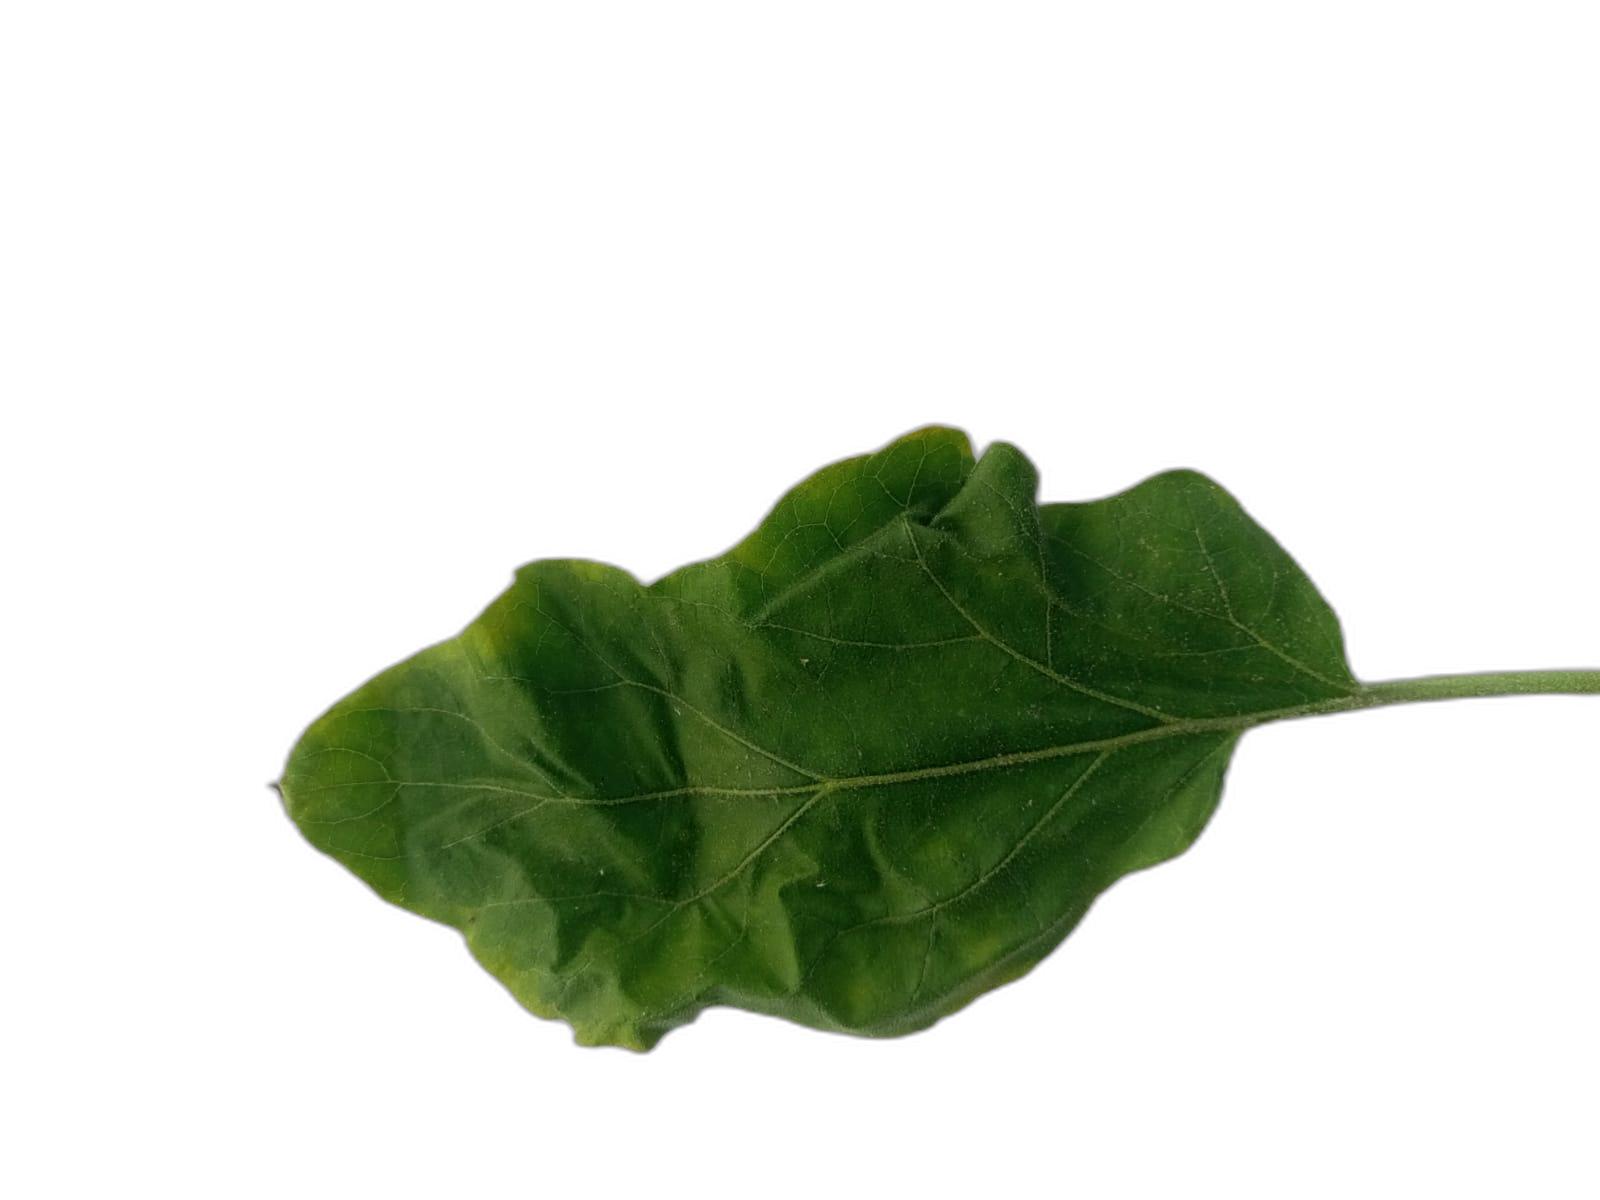
Label: Mosaic Virus Disease